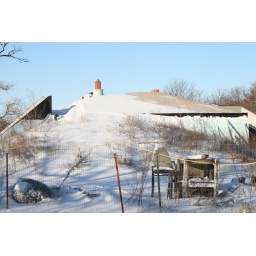
This is the snow going up over the roof of the earth-sheltered home we're building.